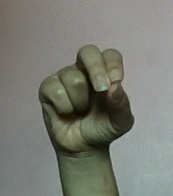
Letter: gaaf